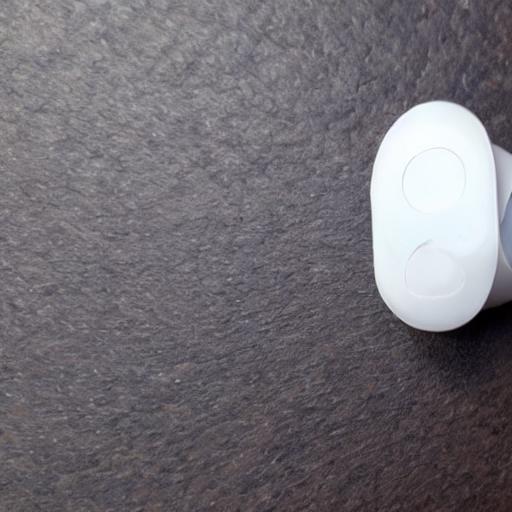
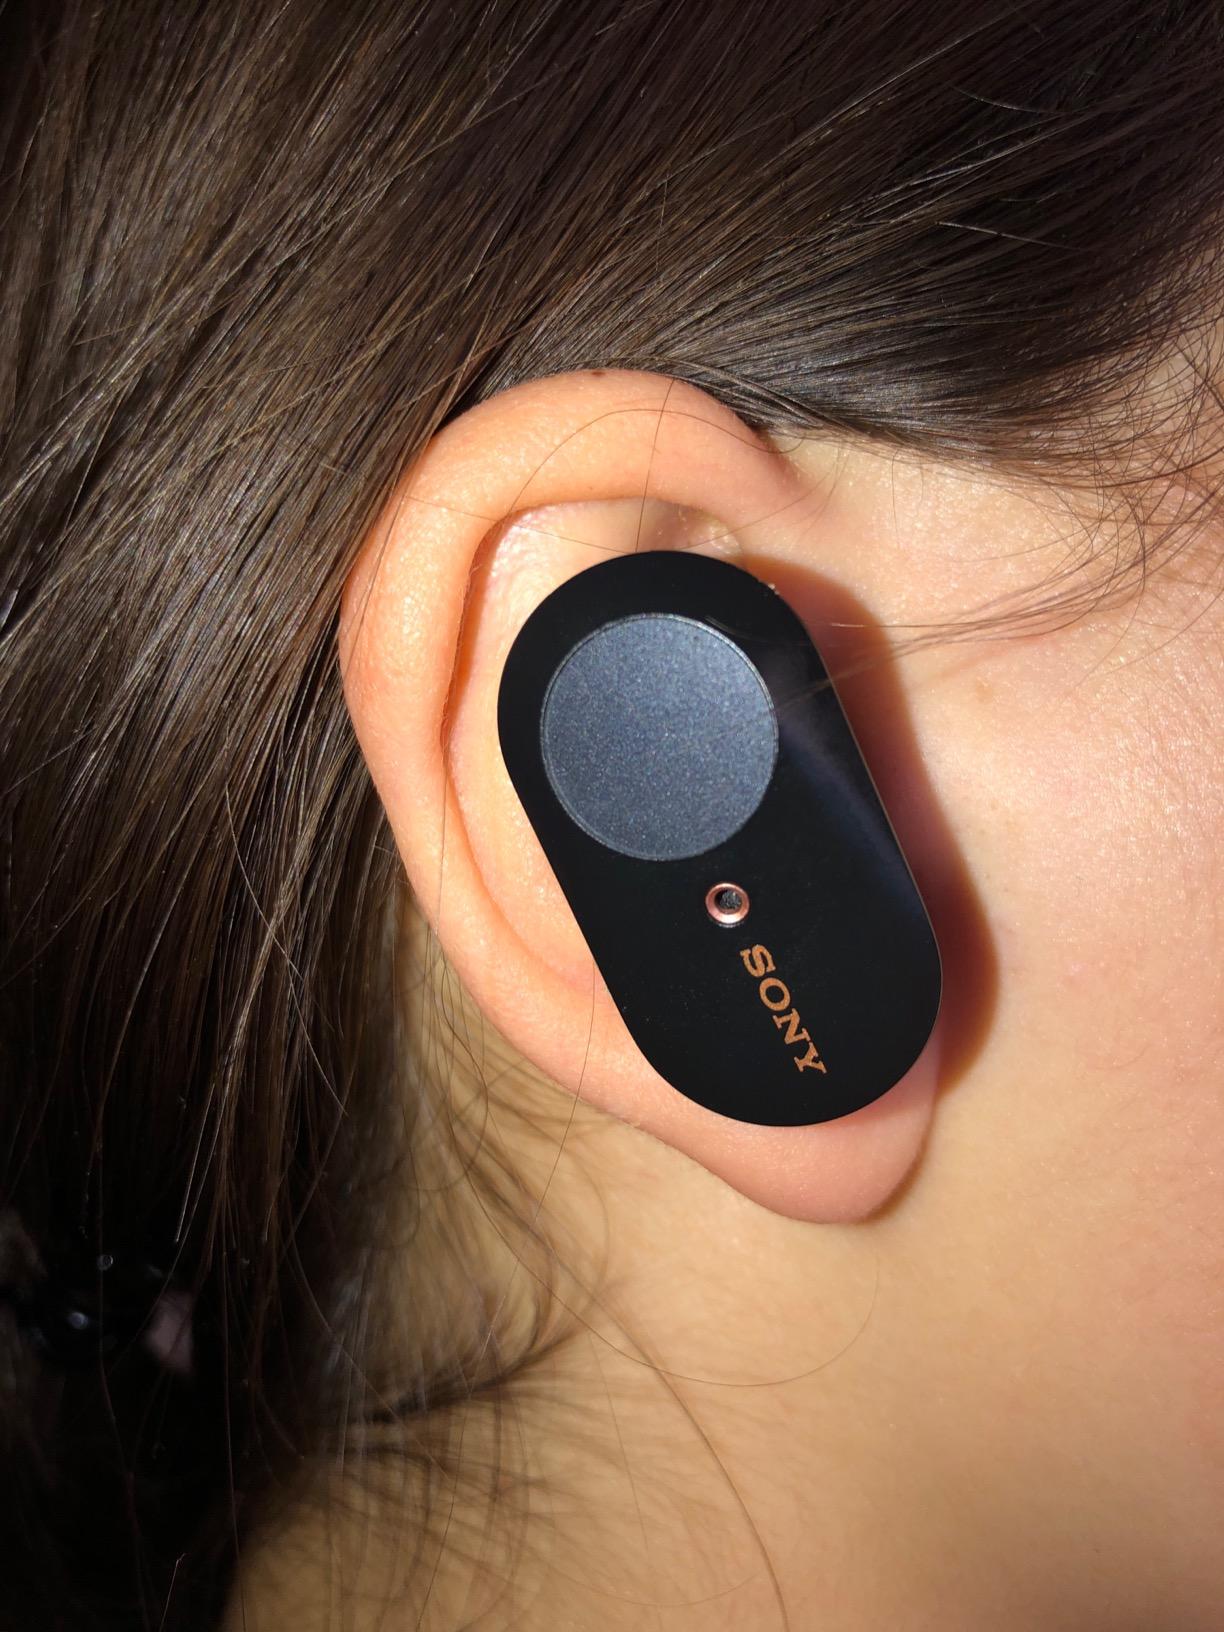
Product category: earbuds
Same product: no